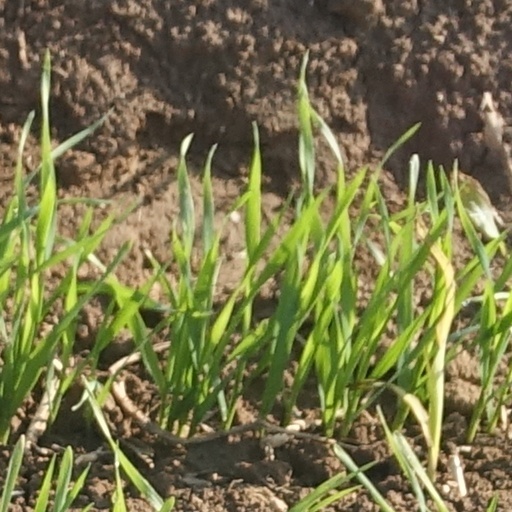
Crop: wheat